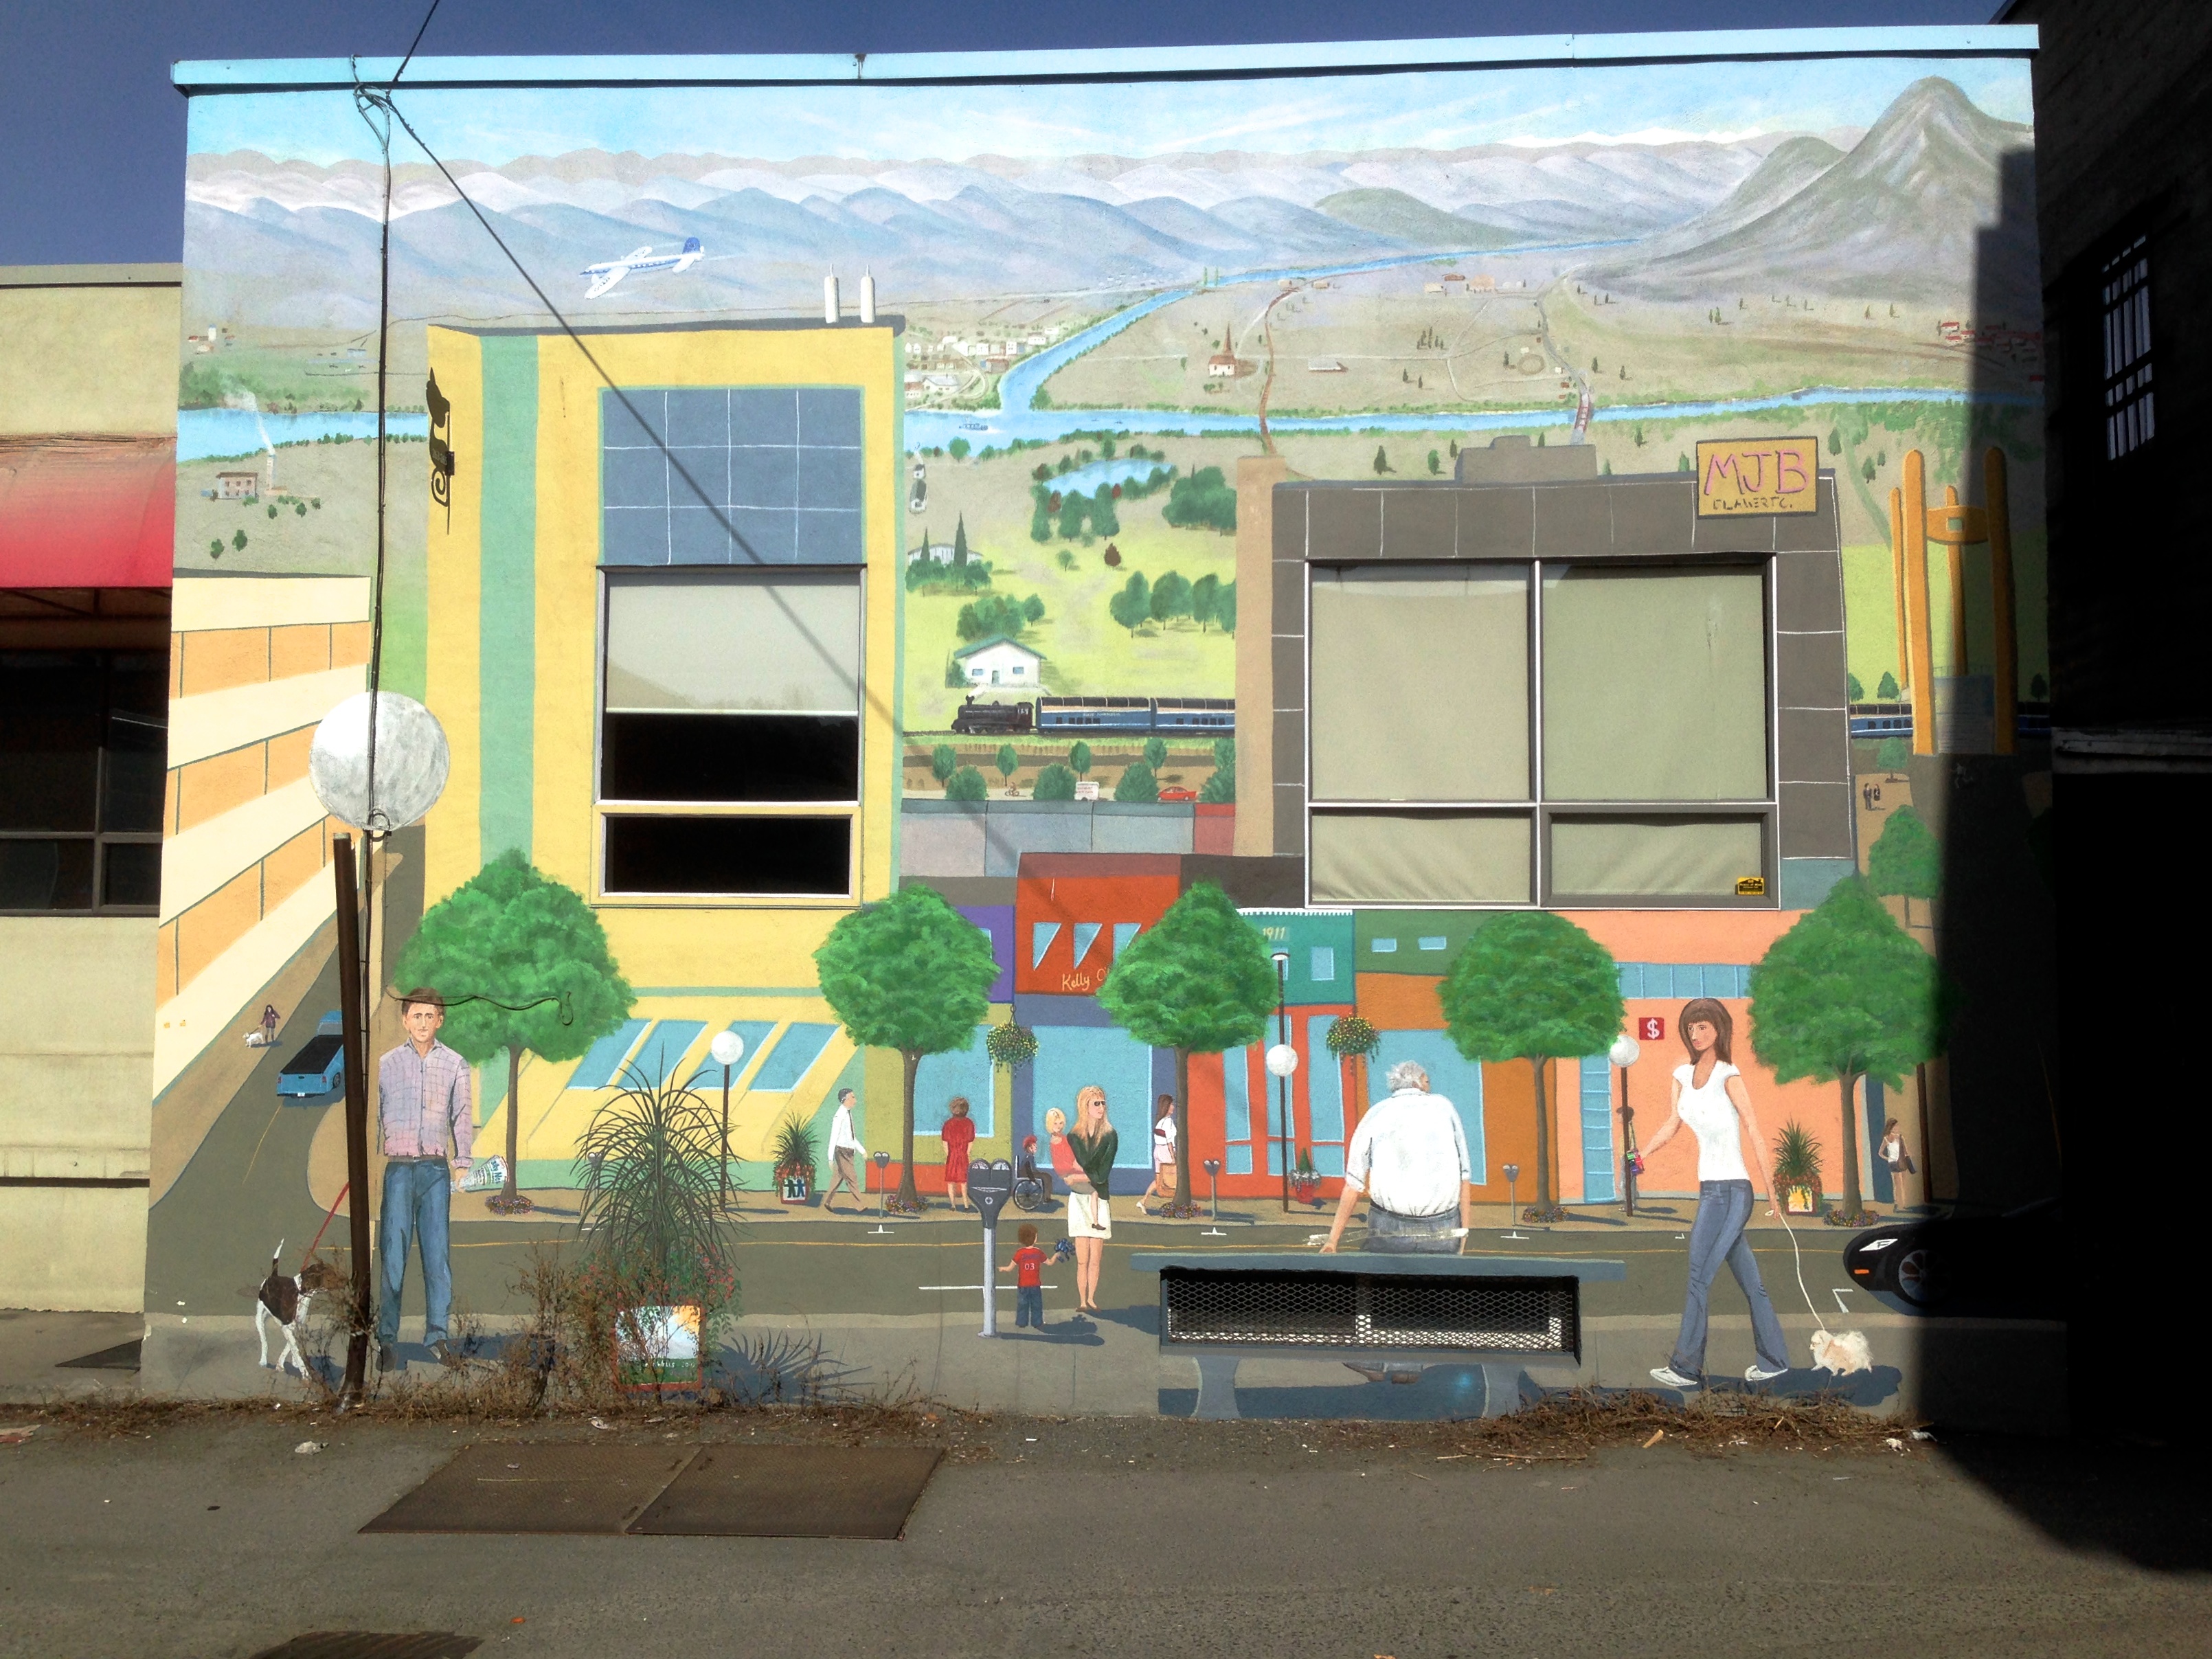
art, mural